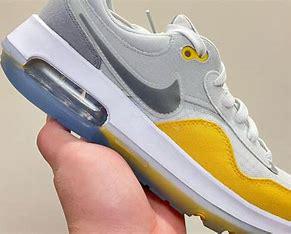
Brand: Nike
Model: Air Max Motif